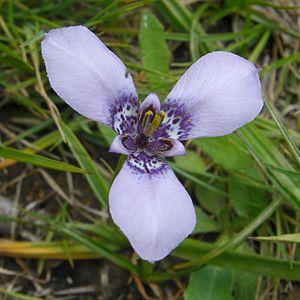
Herbertia est un genre de plantes de la famille des Iridaceae originaire d'Amérique.